Quodlibet, BWV 524

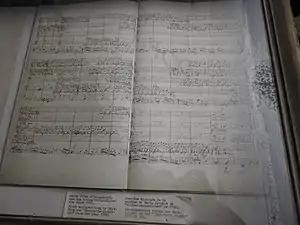
The manuscript of the "Wedding Quodlibet" shows Bach's early handwriting

The Quodlibet or Wedding Quodlibet, BWV 524, is a lighthearted composition by Johann Sebastian Bach which today exists only in fragmentary form. The line "In diesem Jahre haben wir zwei Sonnenfinsternissen" (In this year we have [seen] two solar eclipses) places the composition of the piece in or shortly after 1707, when central Germany was witness to two such celestial events. The extant source—a fair-copy autograph manuscript on three large, folded sheets—was not discovered until 1932.